Juche

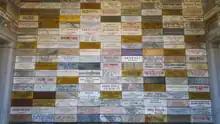
Tribute plaques to "Juche" from foreign delegates, contained in the interior entrance of the "Juche" Tower

Kim Il Sung believed that "Juche" principles could be applied outside of Korea. He promoted "Juche" to the Third World as an anti-imperialist ideology and, in particular, the antithesis to U.S. imperialism. Albanian communist leader Enver Hoxha, who was critical of other communist leaders he regarded as having abandoned Marxism–Leninism, described Kim Il Sung's attempts to spread "Juche" in the Third World as "pretensions" done in collaboration with Titoists, U.S. imperialists, and Soviet and Chinese social imperialists.